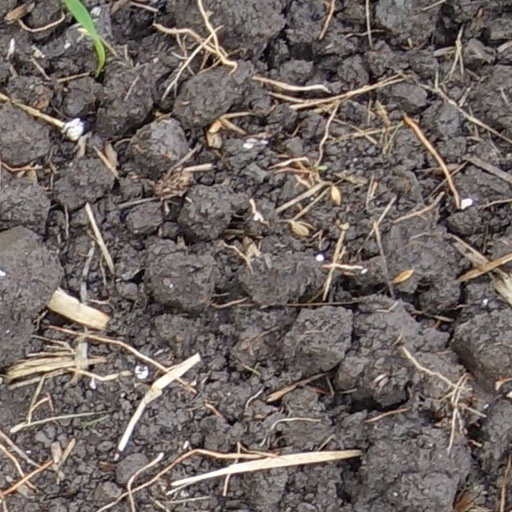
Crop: wheat